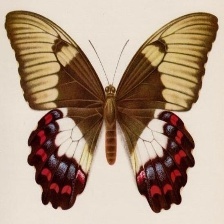
Species: ORCHARD SWALLOW